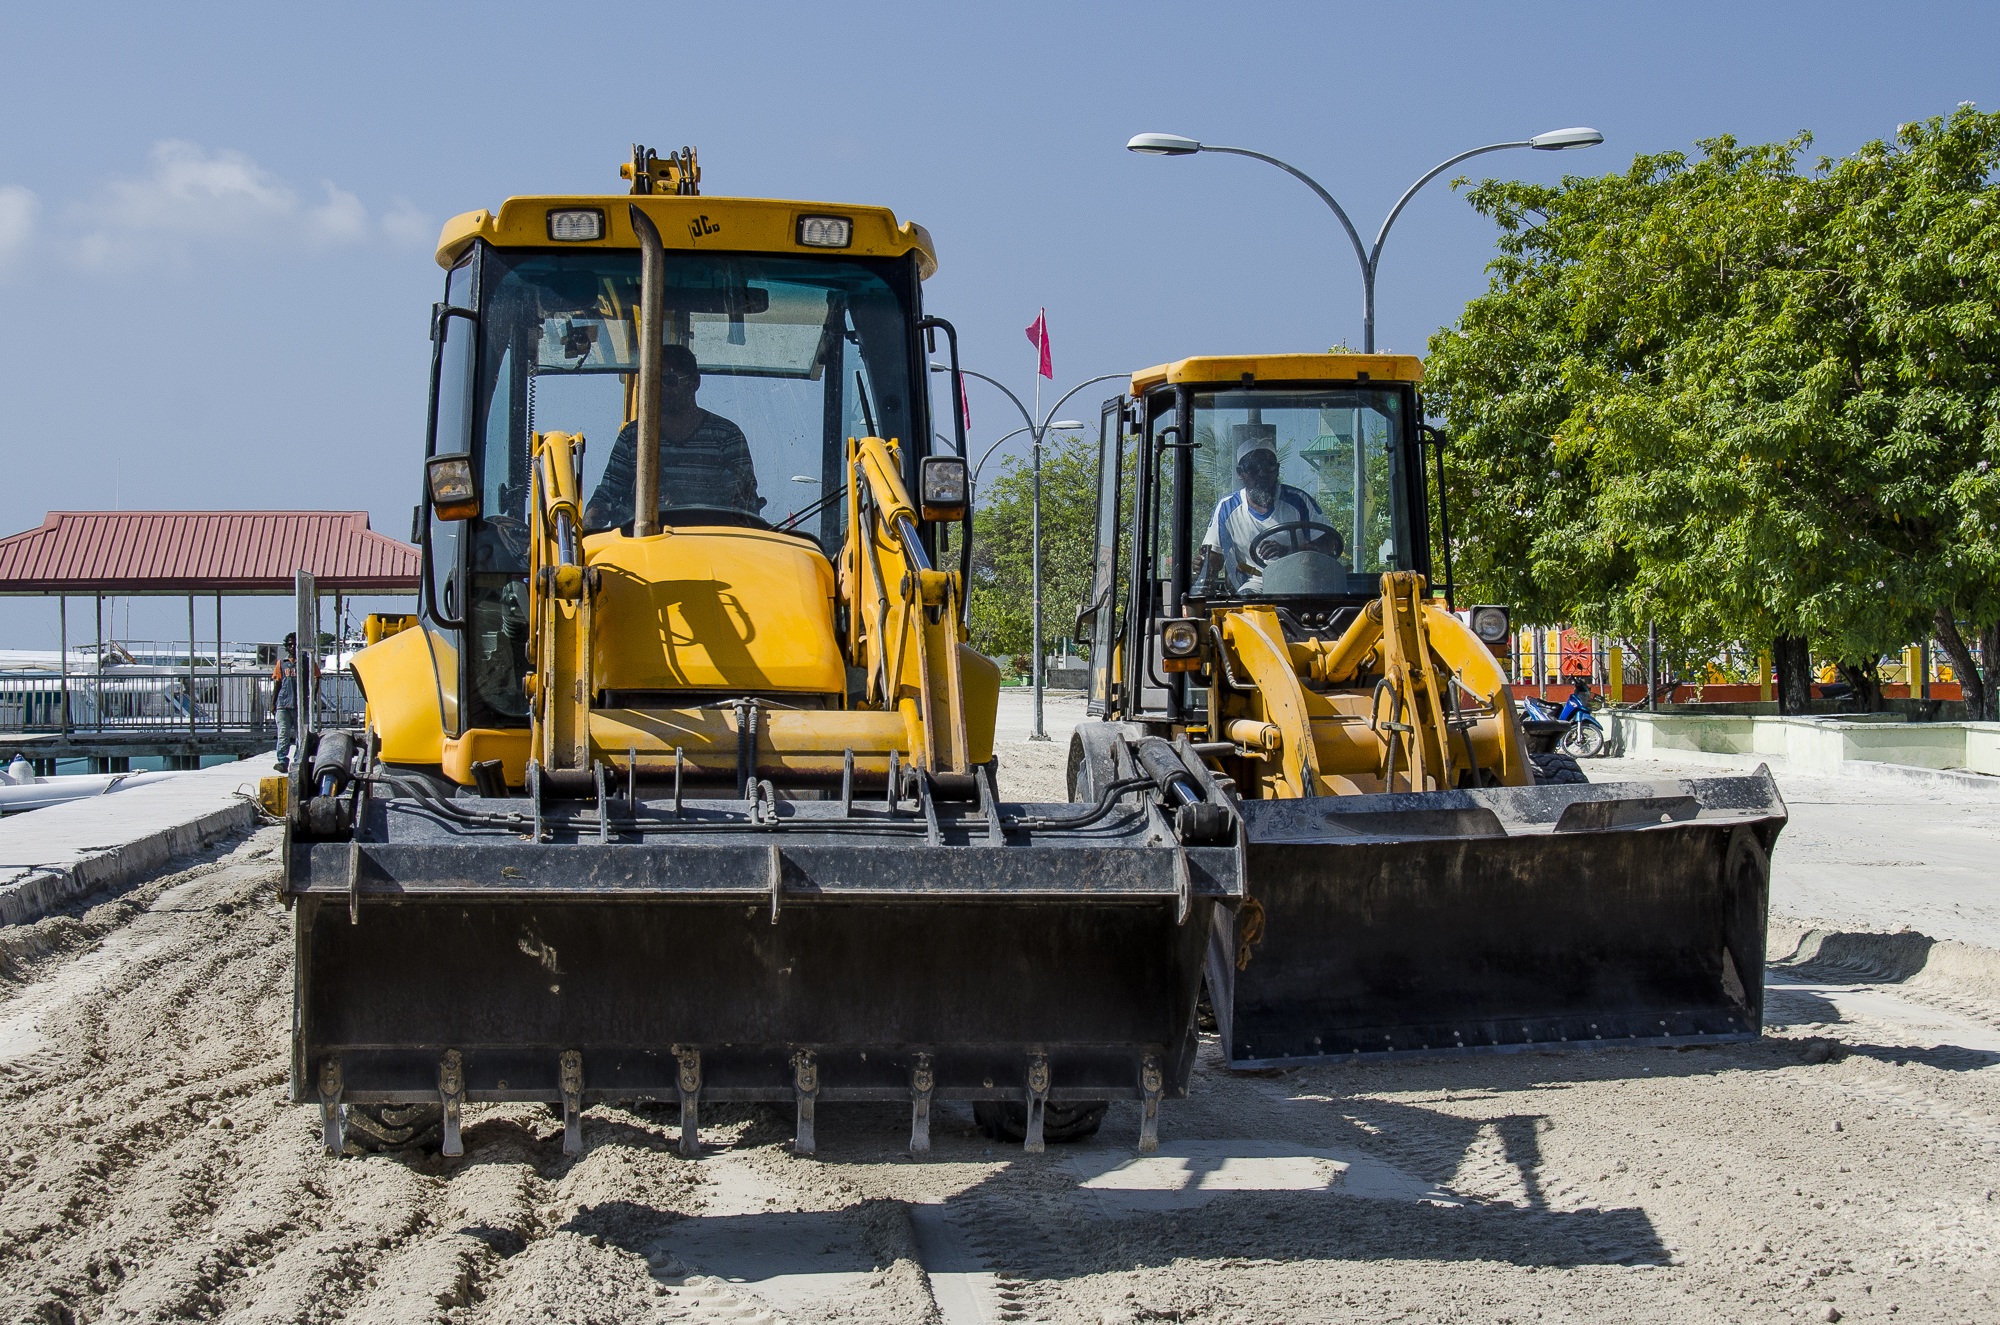
asphalt, transport, vehicle, yellow, bulldozer, site, excavators, scoop, maldives, construction work, road construction, construction equipment